Endicott Hotel (Concord, New Hampshire)

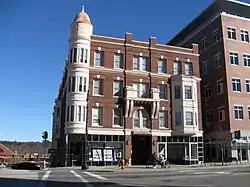

The Endicott Hotel (formerly Blanchard's Block) is a historic hotel building at 1-3 South Main Street in Concord, New Hampshire. Completed in 1894, it is the only known surviving work in the state of the regionally prominent Damon Brothers architects, and it was the first major commercial building on South Main Street. It was listed on the National Register of Historic Places in 1987.